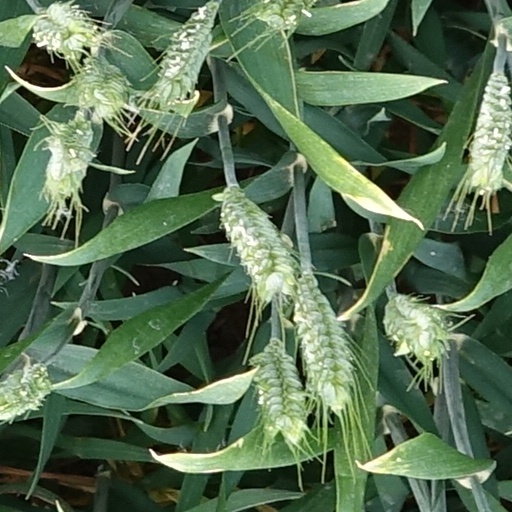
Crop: wheat